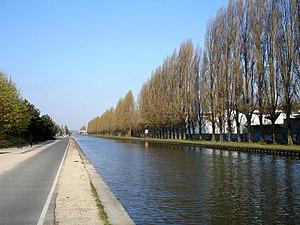
Canal de l'Ourcq au parc de la Bergère à Bobigny (Seine-Saint-Denis), France
Un canal est un cours d'eau artificiel, de section ouverte, navigable ou non. Il en existe trois grands types : lit de rivière canalisée, construction d'un canal latéral ensuite rempli avec l'eau de la rivière, ou construction de toutes pièces là où il n’existait pas de cours d'eau.
Le parc de la Bergère est un espace vert public de 15 hectares situé dans la commune de Bobigny, bordé par le canal de l'Ourcq.